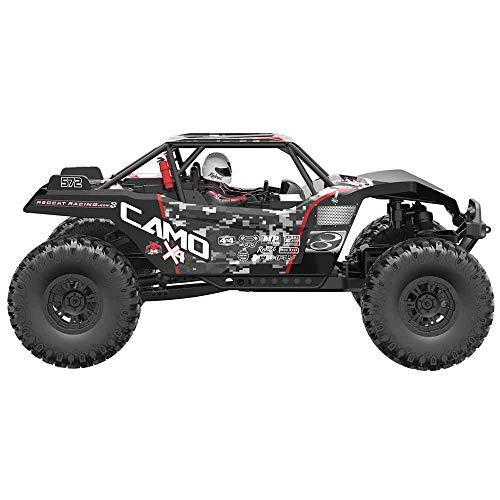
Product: Redcat Racing Camo X4 PRO 1/10 Scale Brushless Electric Rock Racer
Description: For troubleshooting and information please contact a red cat racing customer service specialist note: Please read the user manual before use.
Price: $304.07
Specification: ProductDimensions:20.1x12.6x8.6inches|ItemWeight:10.39pounds|ShippingWeight:10.7pounds(Viewshippingratesandpolicies)|ASIN:B07GL9RQ8V|Itemmodelnumber:B07GL9RQ8V|Manufacturerrecommendedage:14months-8years